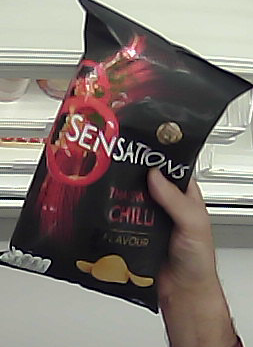
Product: lays_chill